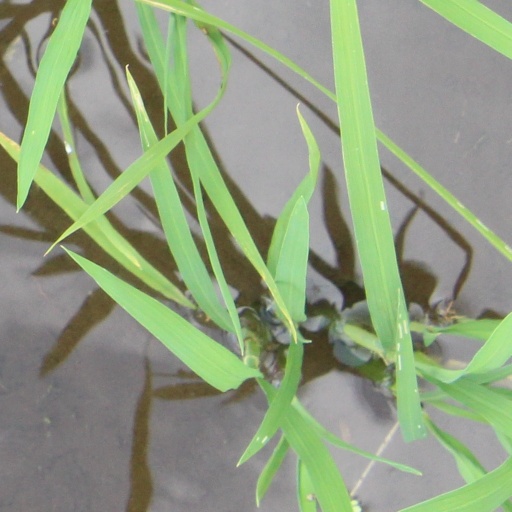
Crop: rice